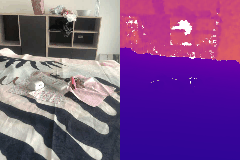
Label: remote_control